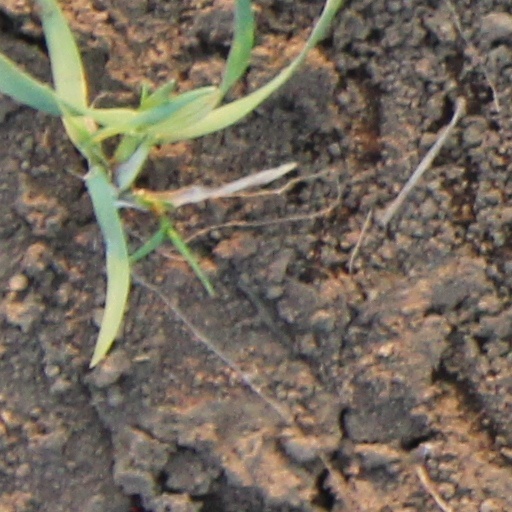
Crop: wheat